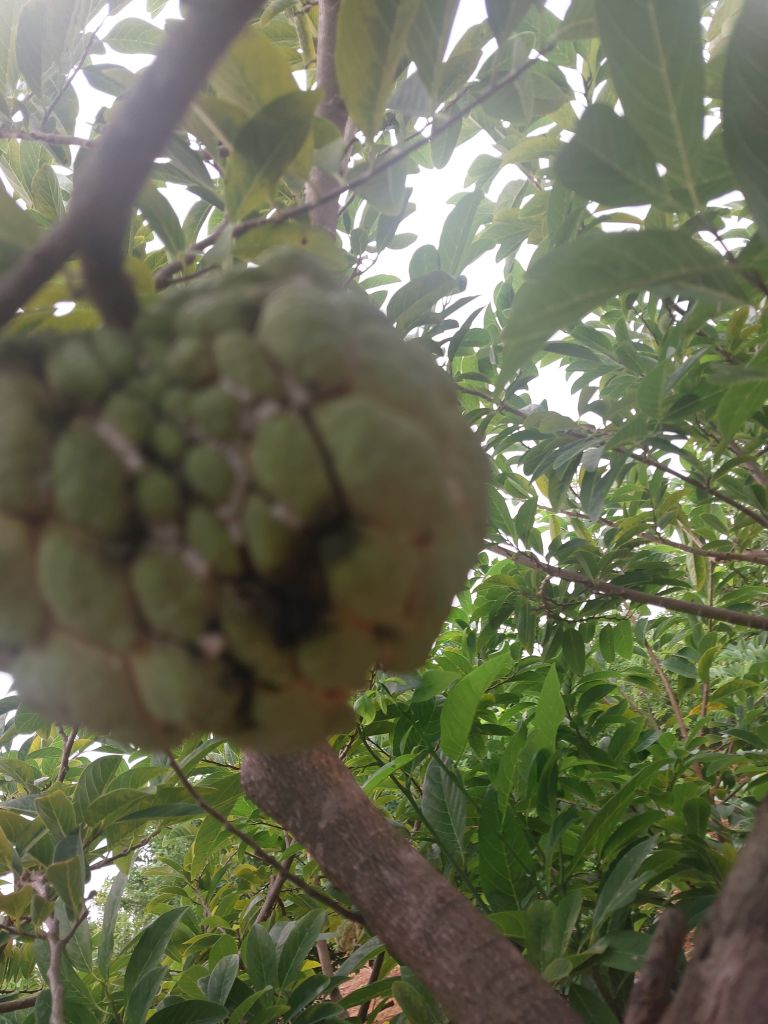
Disease label: Athracnose